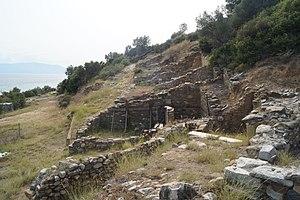
Argilos est un site archéologique, situé en Grèce du nord. C'était une colonie d'Andros, fondée en 655-654 avant notre ère.